Les Visiteurs

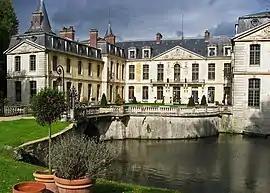
The modern Montmirail Castle, the castle of Ermenonville in real life.

Béatrice returns with a lamp, she and Godefroy explore the underground network. They eventually find the enchanter's laboratory, but the grimoires present are moldy and unusable. Béatrice then notices a note telling Godefroy to contact a certain Ferdinand Eusebius, a medium who turns out to be a descendant of the mage. Ferdinand has made for Godefroy, from his ancestor's grimoires, the potion that would allow him to return to his time. He asks the Count to leave as quickly as possible with his squire, otherwise another future where Godefroy will have no descendants will replace the current future. Back at the castle, Godefroy receives a call from Jacquouille, then at the bowling alley with Ginette. He tells his master that he wants to marry her and stay in this era. Godefroy then scares Jacquouille by telling his squire that if they do not leave, their bodies will rot and decompose. In the end, Jacquouille decides to return to the castle. Godefroy returns to his room and finds Béatrice there, who was showing Jean-Pierre around the underground network. The Count dismisses them, but Jacquart, accompanied by the police marshal, arrives in the room to confront Godefroy. Godefroy force-feeds them sleeping pills and locks them underground in cages.